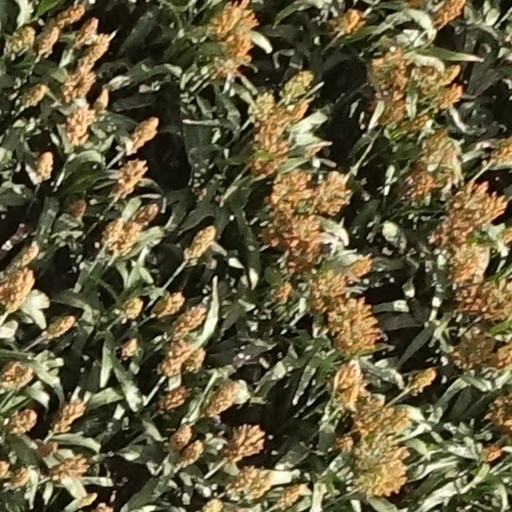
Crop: sorghum